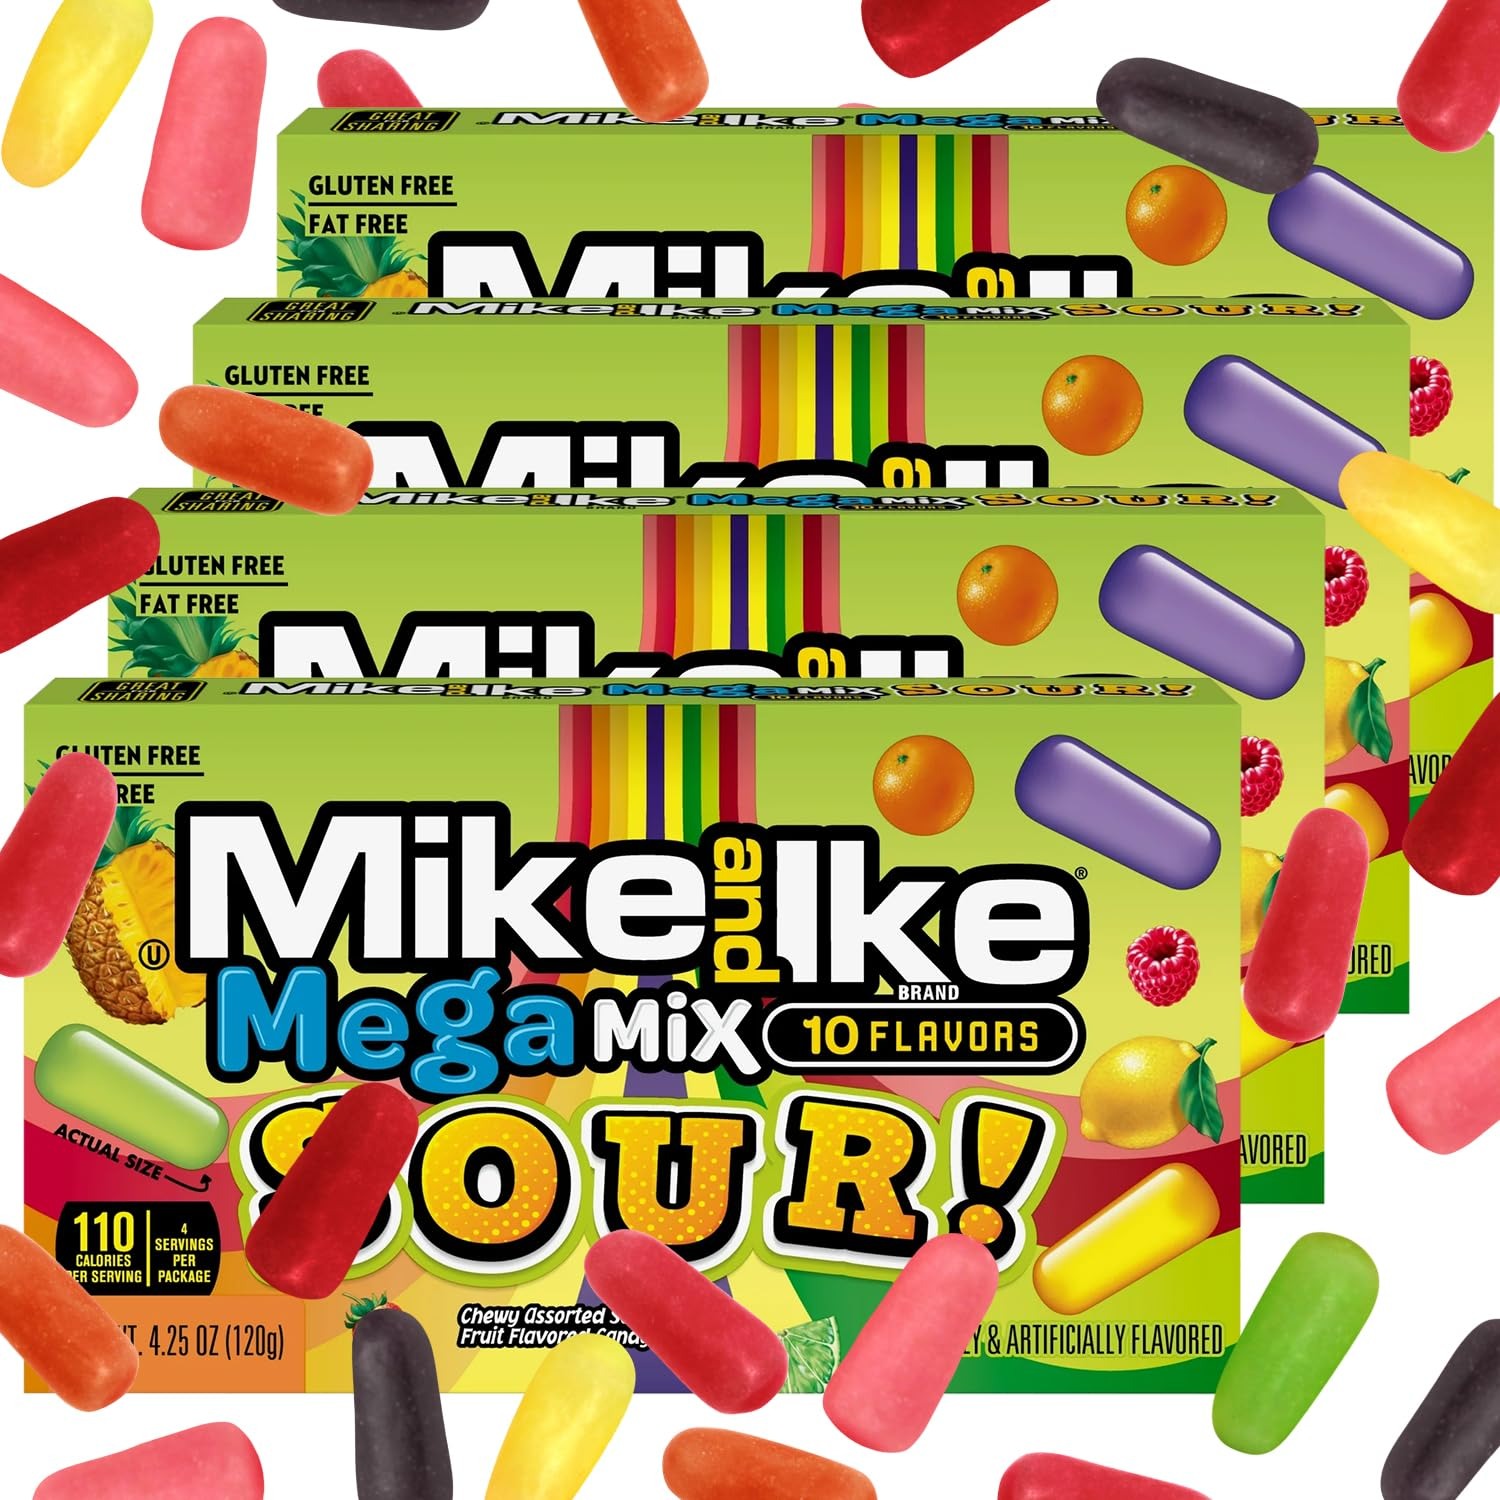
Item Name: Mike and Ike Mega Mix Sour Candy, 4 Pack of Movie Theater Candy Boxes 4.25 OZ Each, Ideal Mike and Ike Candy for Your Favorite Films, Perfect Theater Box Candy for Sharing with Friends
Bullet Point 1: Delicious Fruity Flavor: Indulge your taste buds in the delightful world of Mike and Ike Mega Mix Sour Candy, a fruity candy classic that has been satisfying fans for generations. Bursting with an irresistible medley of all 10 Mega Mix Sour flavors, it’s perfect for snacking on the go or enjoying at home.
Bullet Point 2: Convenient 4 Pack: This fantastic offering includes a convenient 4 Pack of Mike and Ike candy, ensuring you always have a delightful snack on hand. Each box contains 4.25 OZ of chewy, delicious goodness, perfectly sized for sharing. The movie candy boxes make it easy to distribute at parties, keep in your bag for travel, or stock up your pantry for when the mood for a sweet treat arises.
Bullet Point 3: Perfect for Movie Nights: Make your movie nights even more special with these delightful theater box candy options. Designed specifically for the cinema experience, these movie candy boxes add a fun touch to your home viewing parties. The vibrant packaging and fruity flavors make them a perfect pairing with popcorn, and their soft, chewy texture ensures an enjoyable snack that everyone will love.
Bullet Point 4: Great for Sharing: Hosting a gathering or a fun movie night, With four candy boxes included in this pack, making them the ideal treat for social occasions. The delightful assortment of fruity candy flavors will please guests of all ages, turning any event into a fun candy celebration. Picture everyone gathered around, laughter filling the room as they reach for their favorite soft, chewy treats.
Bullet Point 5: Versatile Fruity Candy for Any Occasion: The enjoyment of mike and ike candy doesn’t have to be limited to just movie nights, This soft candy is perfect for a wide range of occasions, whether you’re packing a lunch for school or simply craving a tasty treat at home. Each chewy bite of these Mike and Ikes is a joyful experience, bringing bursts of fruity goodness to brighten your day.
Product Description: Savor the sweetness of Mike and Ike Mega Mix Sour Candy, a delightful treat that elevates your snacking experience and brings joy to candy lovers of all ages. Whether you're enjoying a cozy night in, hosting a movie marathon, or looking for a fun treat to share, these candy boxes are the perfect choice to satisfy your sweet cravings. Featuring a vibrant assortment of fruity flavors, each chewy bite is a flavorful delight with the perfect balance of sweetness. This soft candy is ideal for any occasion, whether you're indulging during a movie night or treating yourself to a snack. Each 4 Pack includes four movie theater candy boxes, each containing 4.25 OZ of irresistible movie candy, making them perfect for sharing with friends and family or keeping on hand for whenever a sweet craving strikes. Their compact size ensures that your favorite Mike and Ikes are always within reach, whether at home or on the go. Transform your movie nights with these tasty theater box candy options, Their vibrant packaging and delicious fruity flavors make them the perfect complement to popcorn and your favorite films, enhancing your cinematic experience and keeping everyone coming back for more. With Mike and Ike Mega Mix Sour Candy, you can enjoy a deliciously fruity treat anytime you desire. These box candies are not just for the movies; they are perfect for road trips, school lunches, or simply indulging at home. Treat yourself to the sweet joy of these classic Mike and Ikes and discover why they are a beloved choice for candy enthusiasts everywhere. Experience the delightful taste of Mike and Ike Mega Mix Sour Candy today add this essential snack to your cart now and bring the fun of soft, chewy candy into your life, where every bite is a celebration of fruity flavor you won’t want to miss.
Value: 4.0
Unit: Count

Price: 11.65